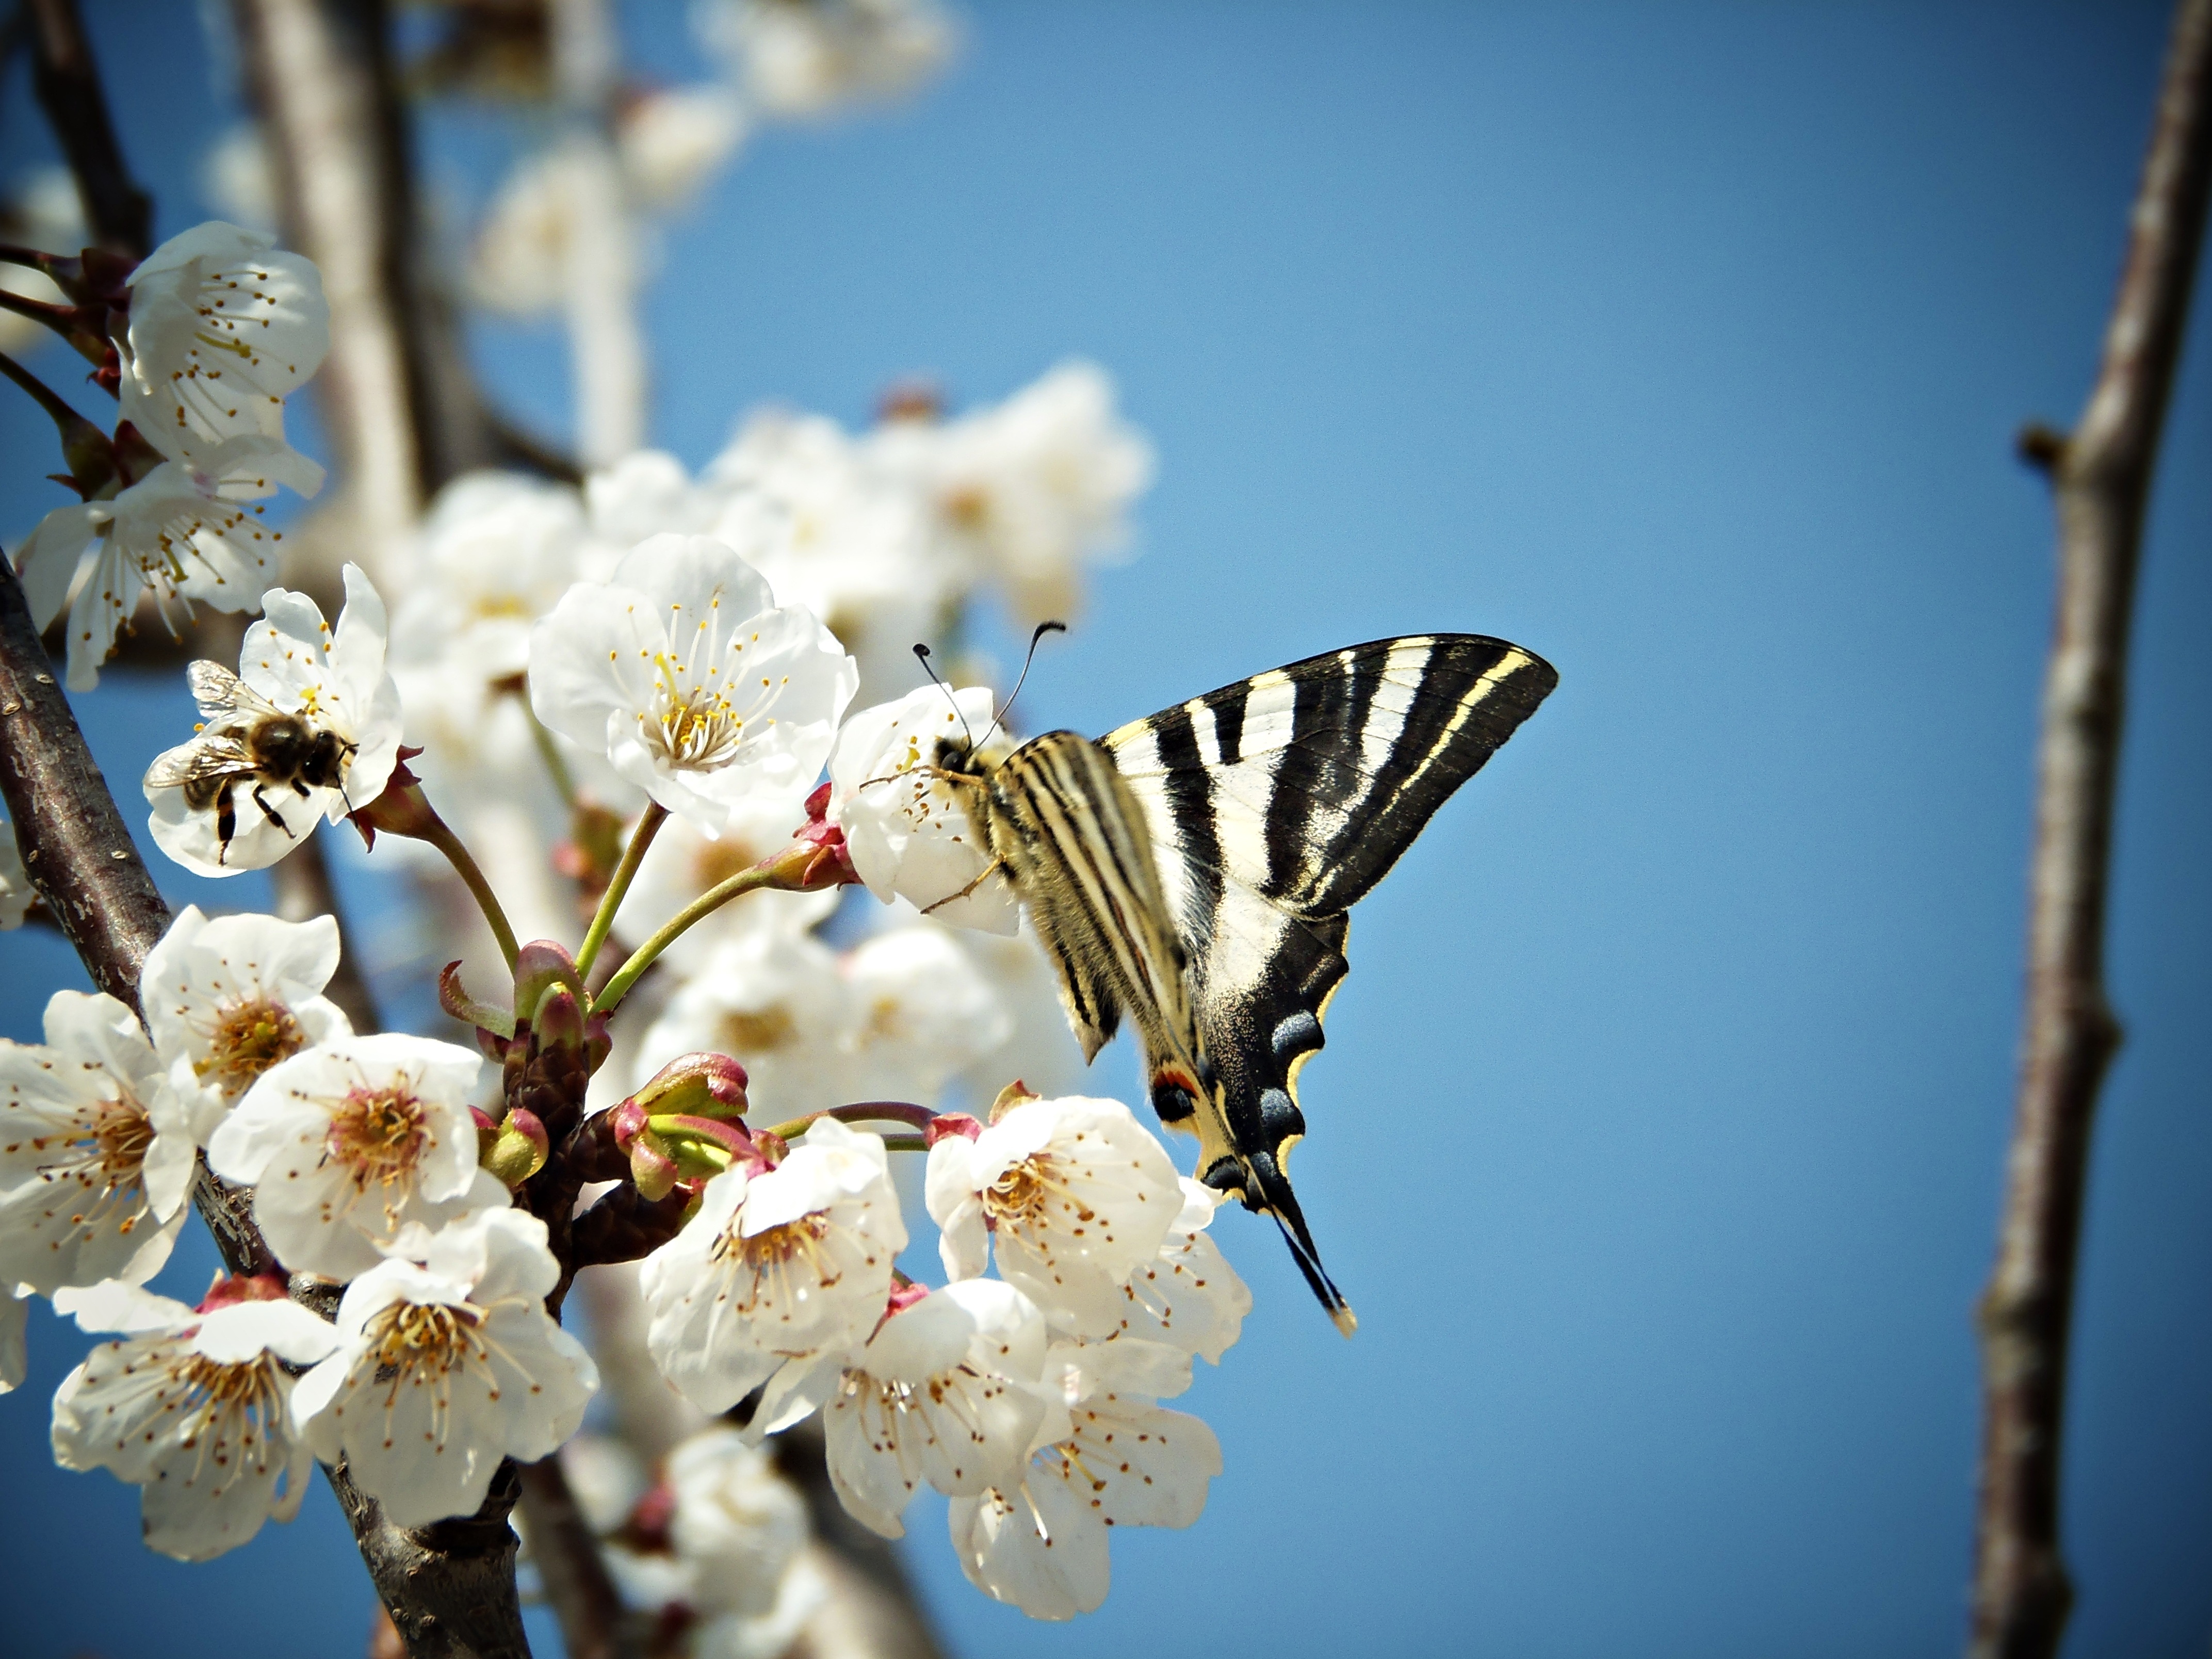
nature, branch, blossom, winter, plant, sky, field, photography, flower, honey, spring, insect, botany, butterfly, flora, season, fauna, invertebrate, twig, flowers, close up, monarch butterfly, nectar, macro photography